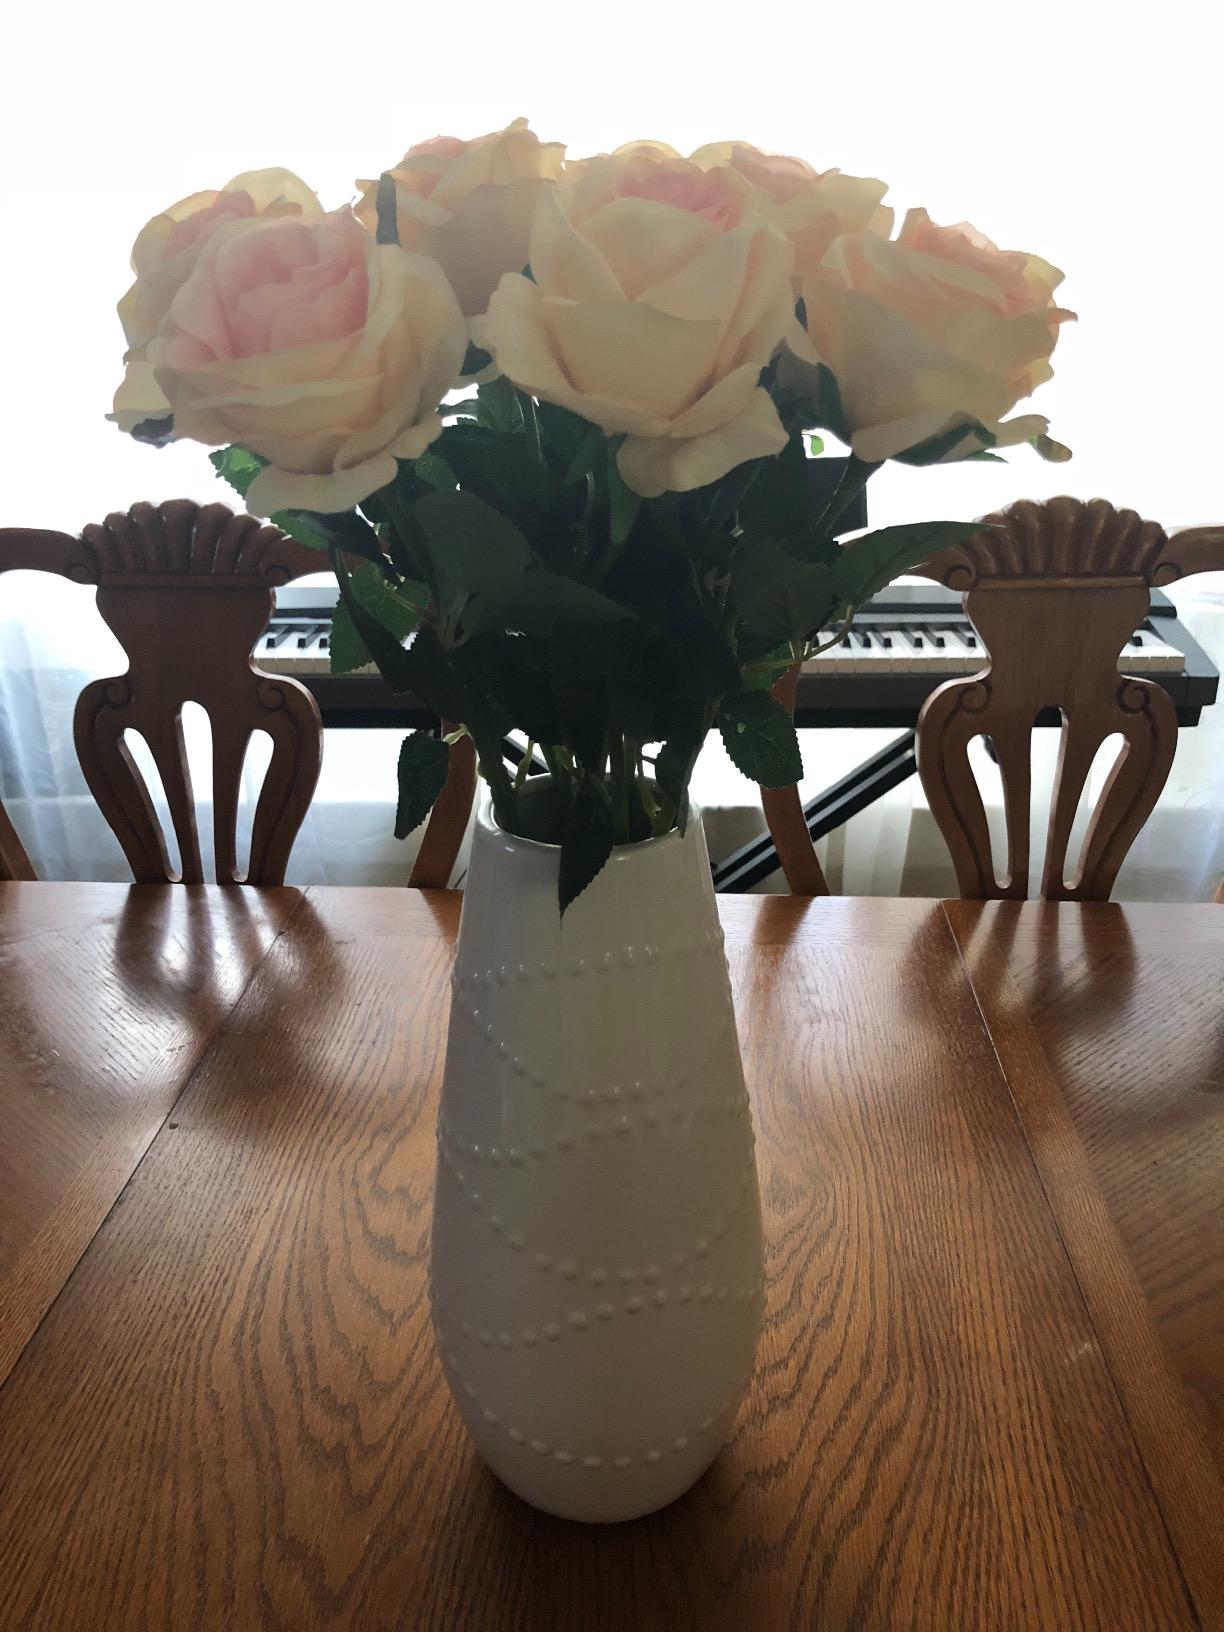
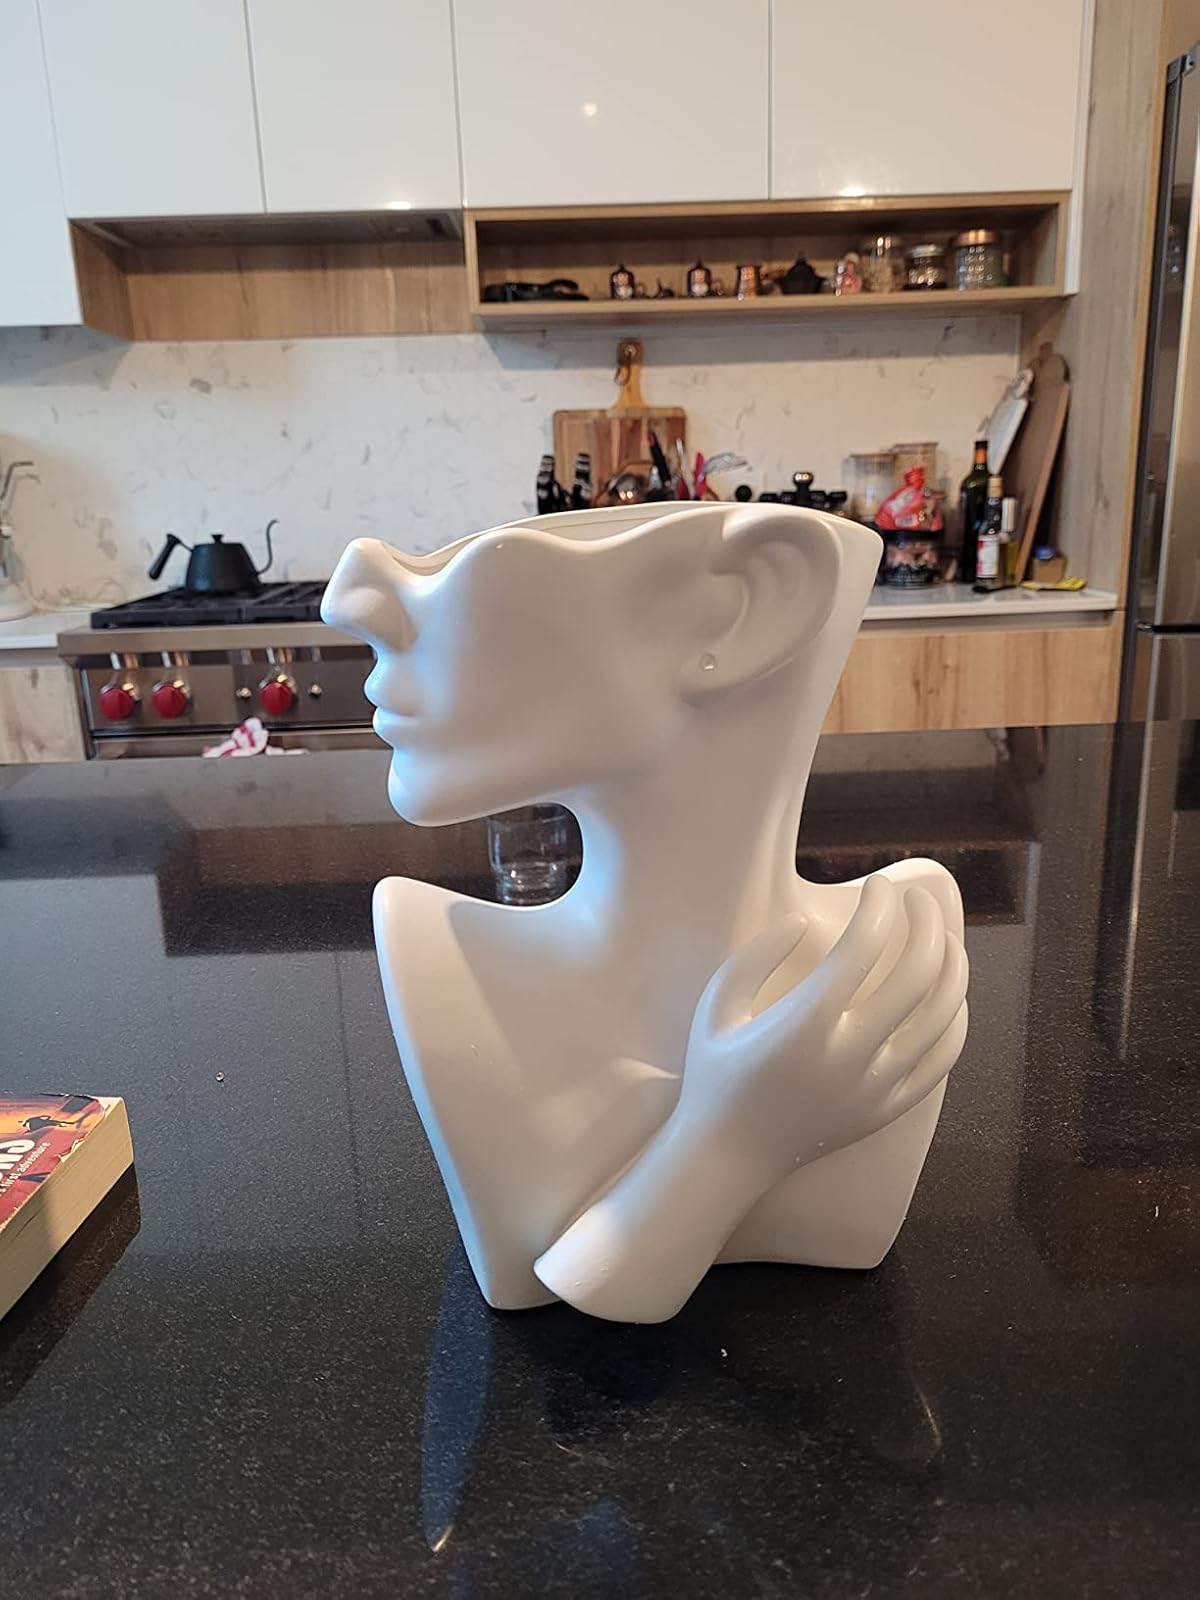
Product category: vase
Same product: no